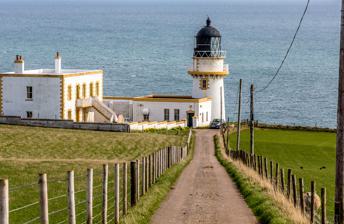
Building: Todhead Lighthouse
Country: Unknown
Year built: 1897
Lighthouse Todhead Lighthouse Location Aberdeenshire , Kinneff and Catterline, United Kingdom OS grid NO8697276959 Coordinates 56°53′02″N 2°12′55″W / 56.883914°N 2.215329°W / 56.883914; -2.215329 Tower Constructed 1897 Built by David Alan Stevenson Automated 1988 Height 13 m (43 ft) Operator Northern Lighthouse Board (–2007) Heritage category B listed building Light First lit 20 December 1897 Deactivated 11 July 2007 Focal height 41 m (135 ft) Intensity 3,000,000 candela Range 18 nmi (33 km; 21 mi) Todhead Lighthouse is a lighthouse in Aberdeenshire , Scotland . The lighthouse is Category B listed. The lighthouse is located south of Stonehaven on the coastline between Kinneff and Catterline . Todhead is said to take its name from the Scots word for a fox (tod). History The lighthouse was completed in 1897 to the design and control of the engineer David Alan Stevenson . The lighthouse was electrified in 1978 and automated in 1986. The lighthouse remained under the control of the Northern Lighthouse Board until 2007 when the lighthouse was discontinued and the adjacent buildings sold in a public sale. The optic system, including the machine with the clockwork mechanism and lens were donated to the National Museum of Scotland . The mechanism and lens now form part of the permanent collection. The lantern and lens is 6-metres (20 ft) in height. In 2013, plans were submitted by Moxton Architects for the restoration, extension and conversion of the lighthouse and works were completed in 2018 winning best design in the Aberdeenshire Architectural and Landscape Design Awards. Building and light characteristics The lighthouse is composed of a short circular-section tower with a triangular-paned domed-top standard lantern. The buildings are decorated in Harling with exposed dressings. References